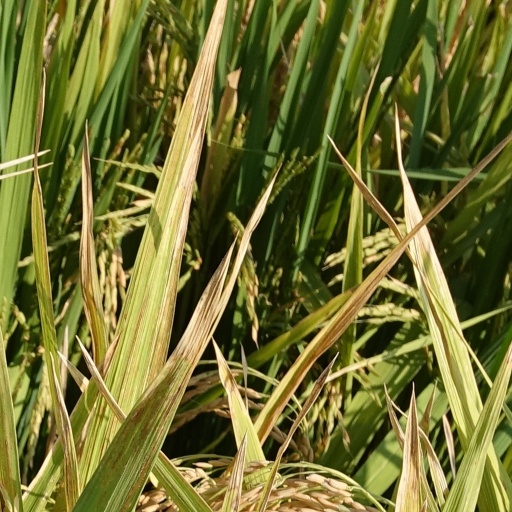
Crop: rice